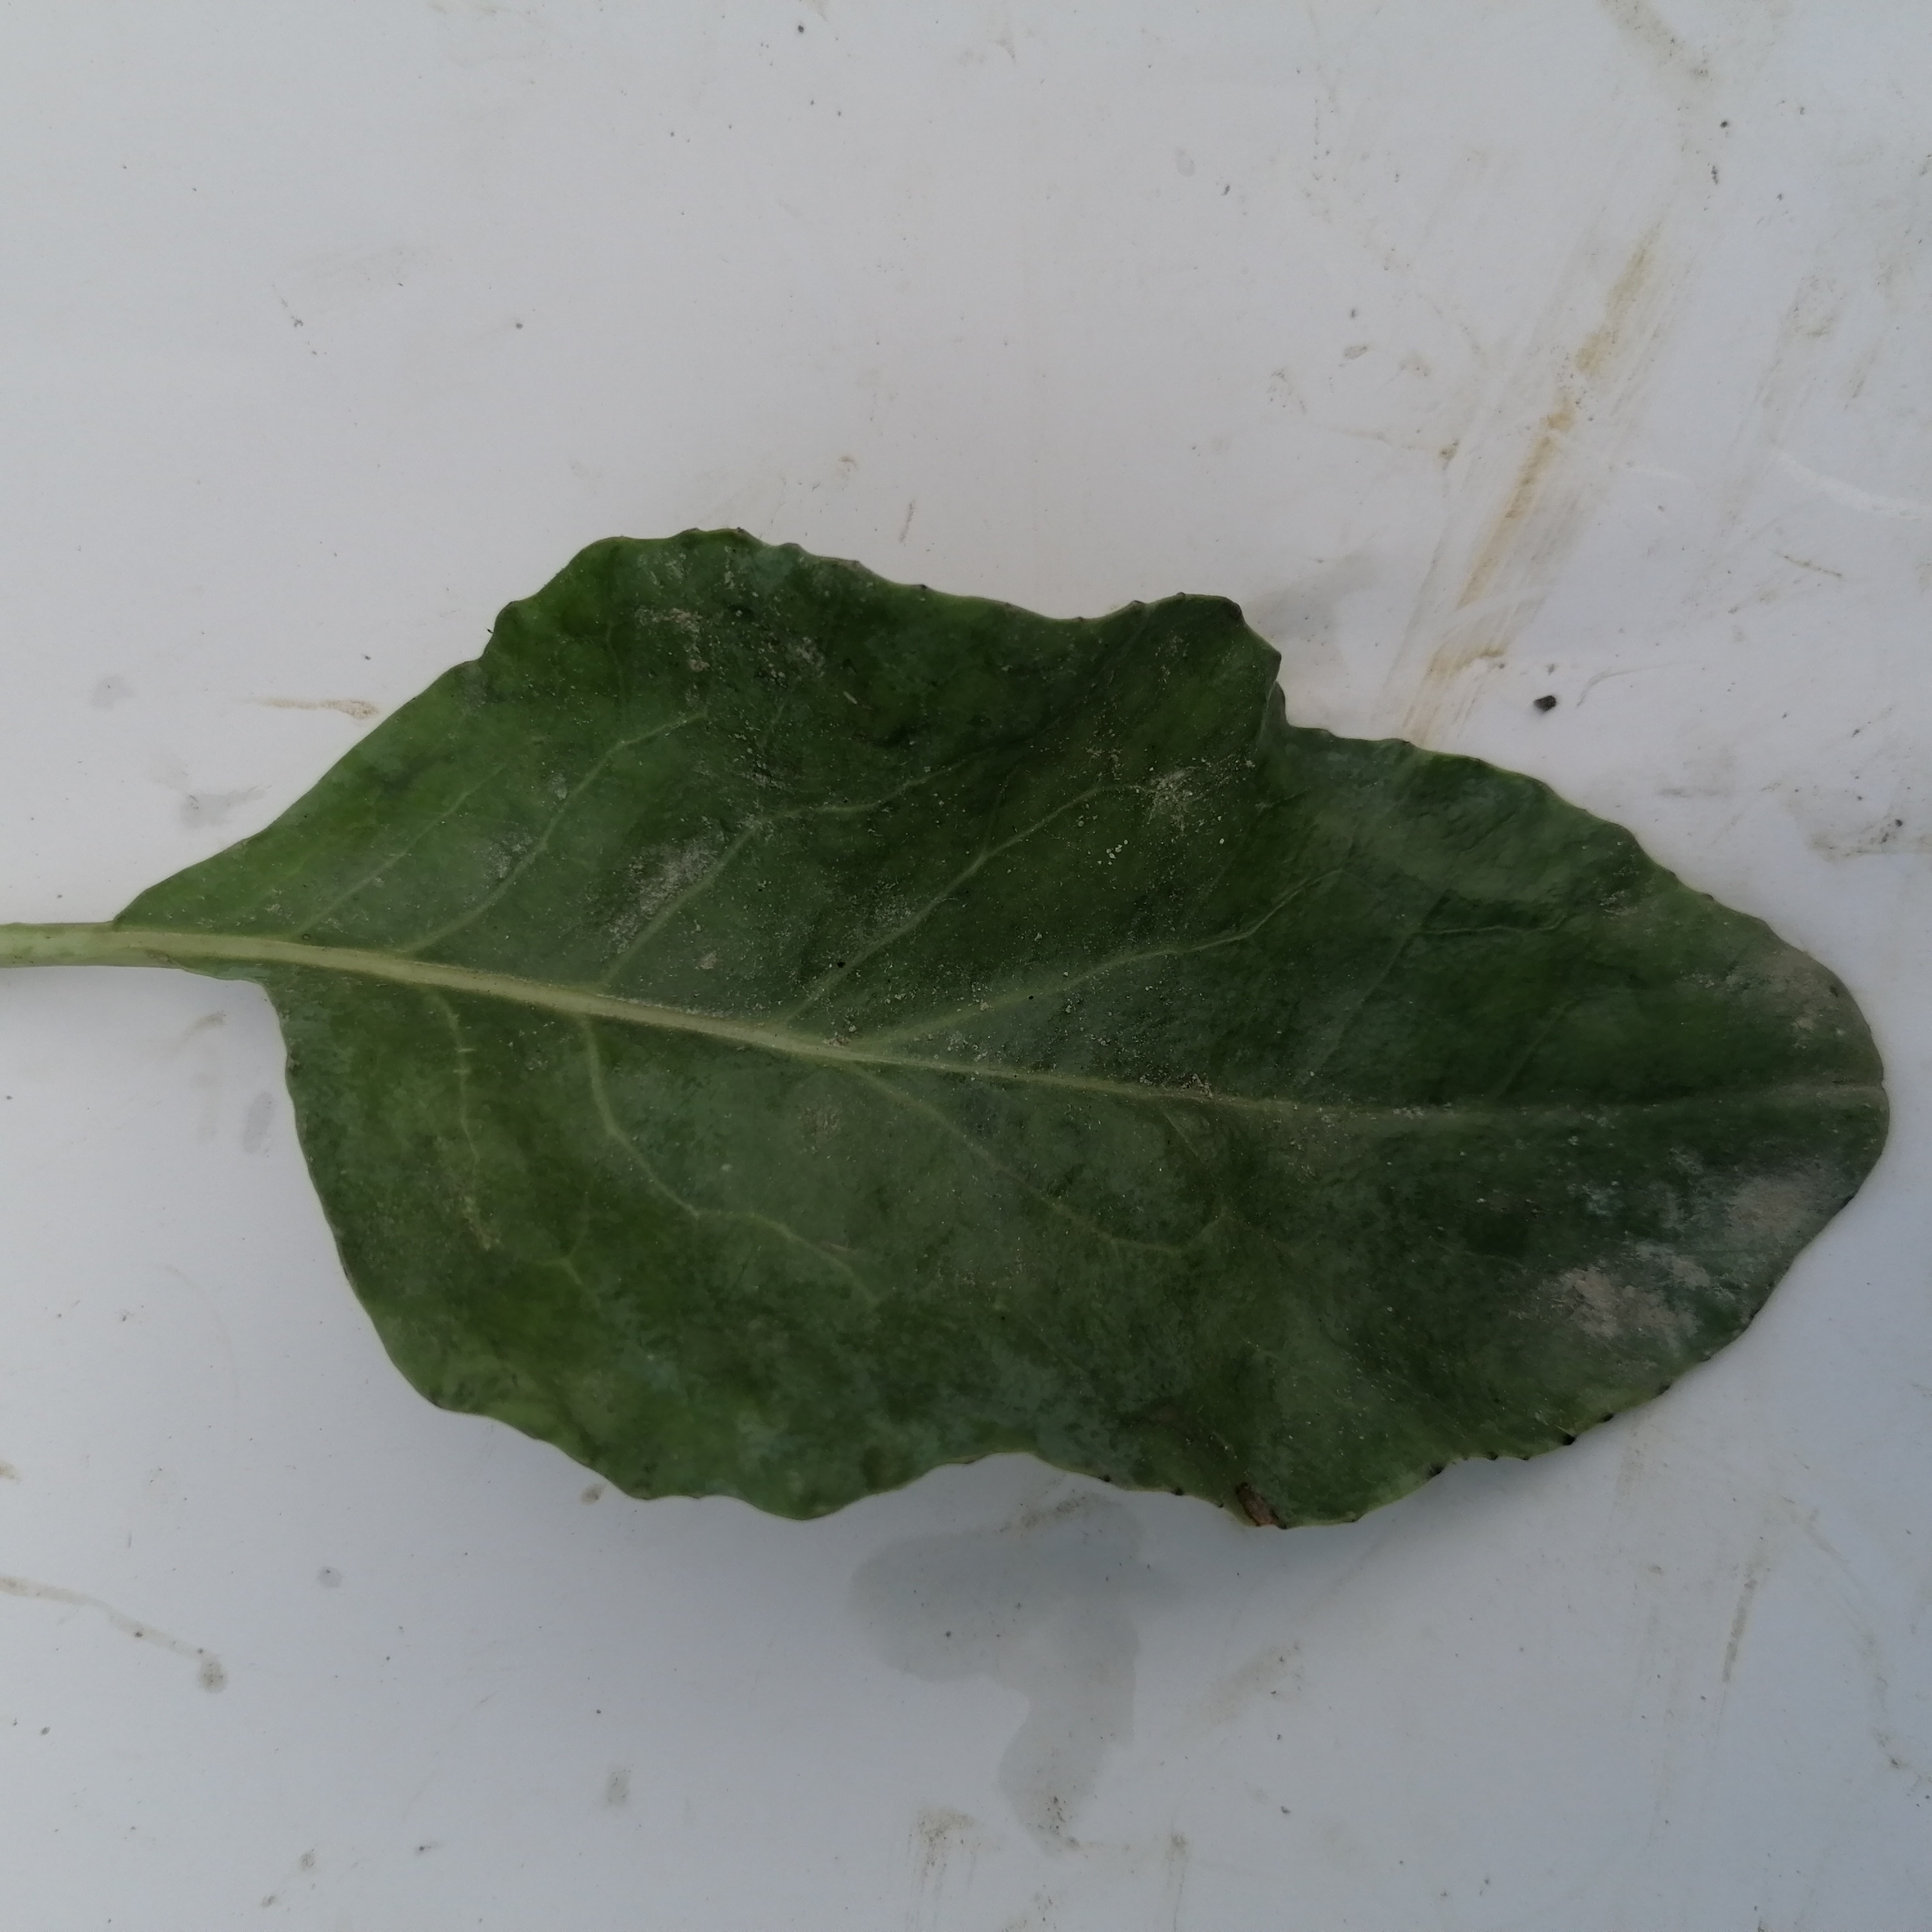
Label: Healthy